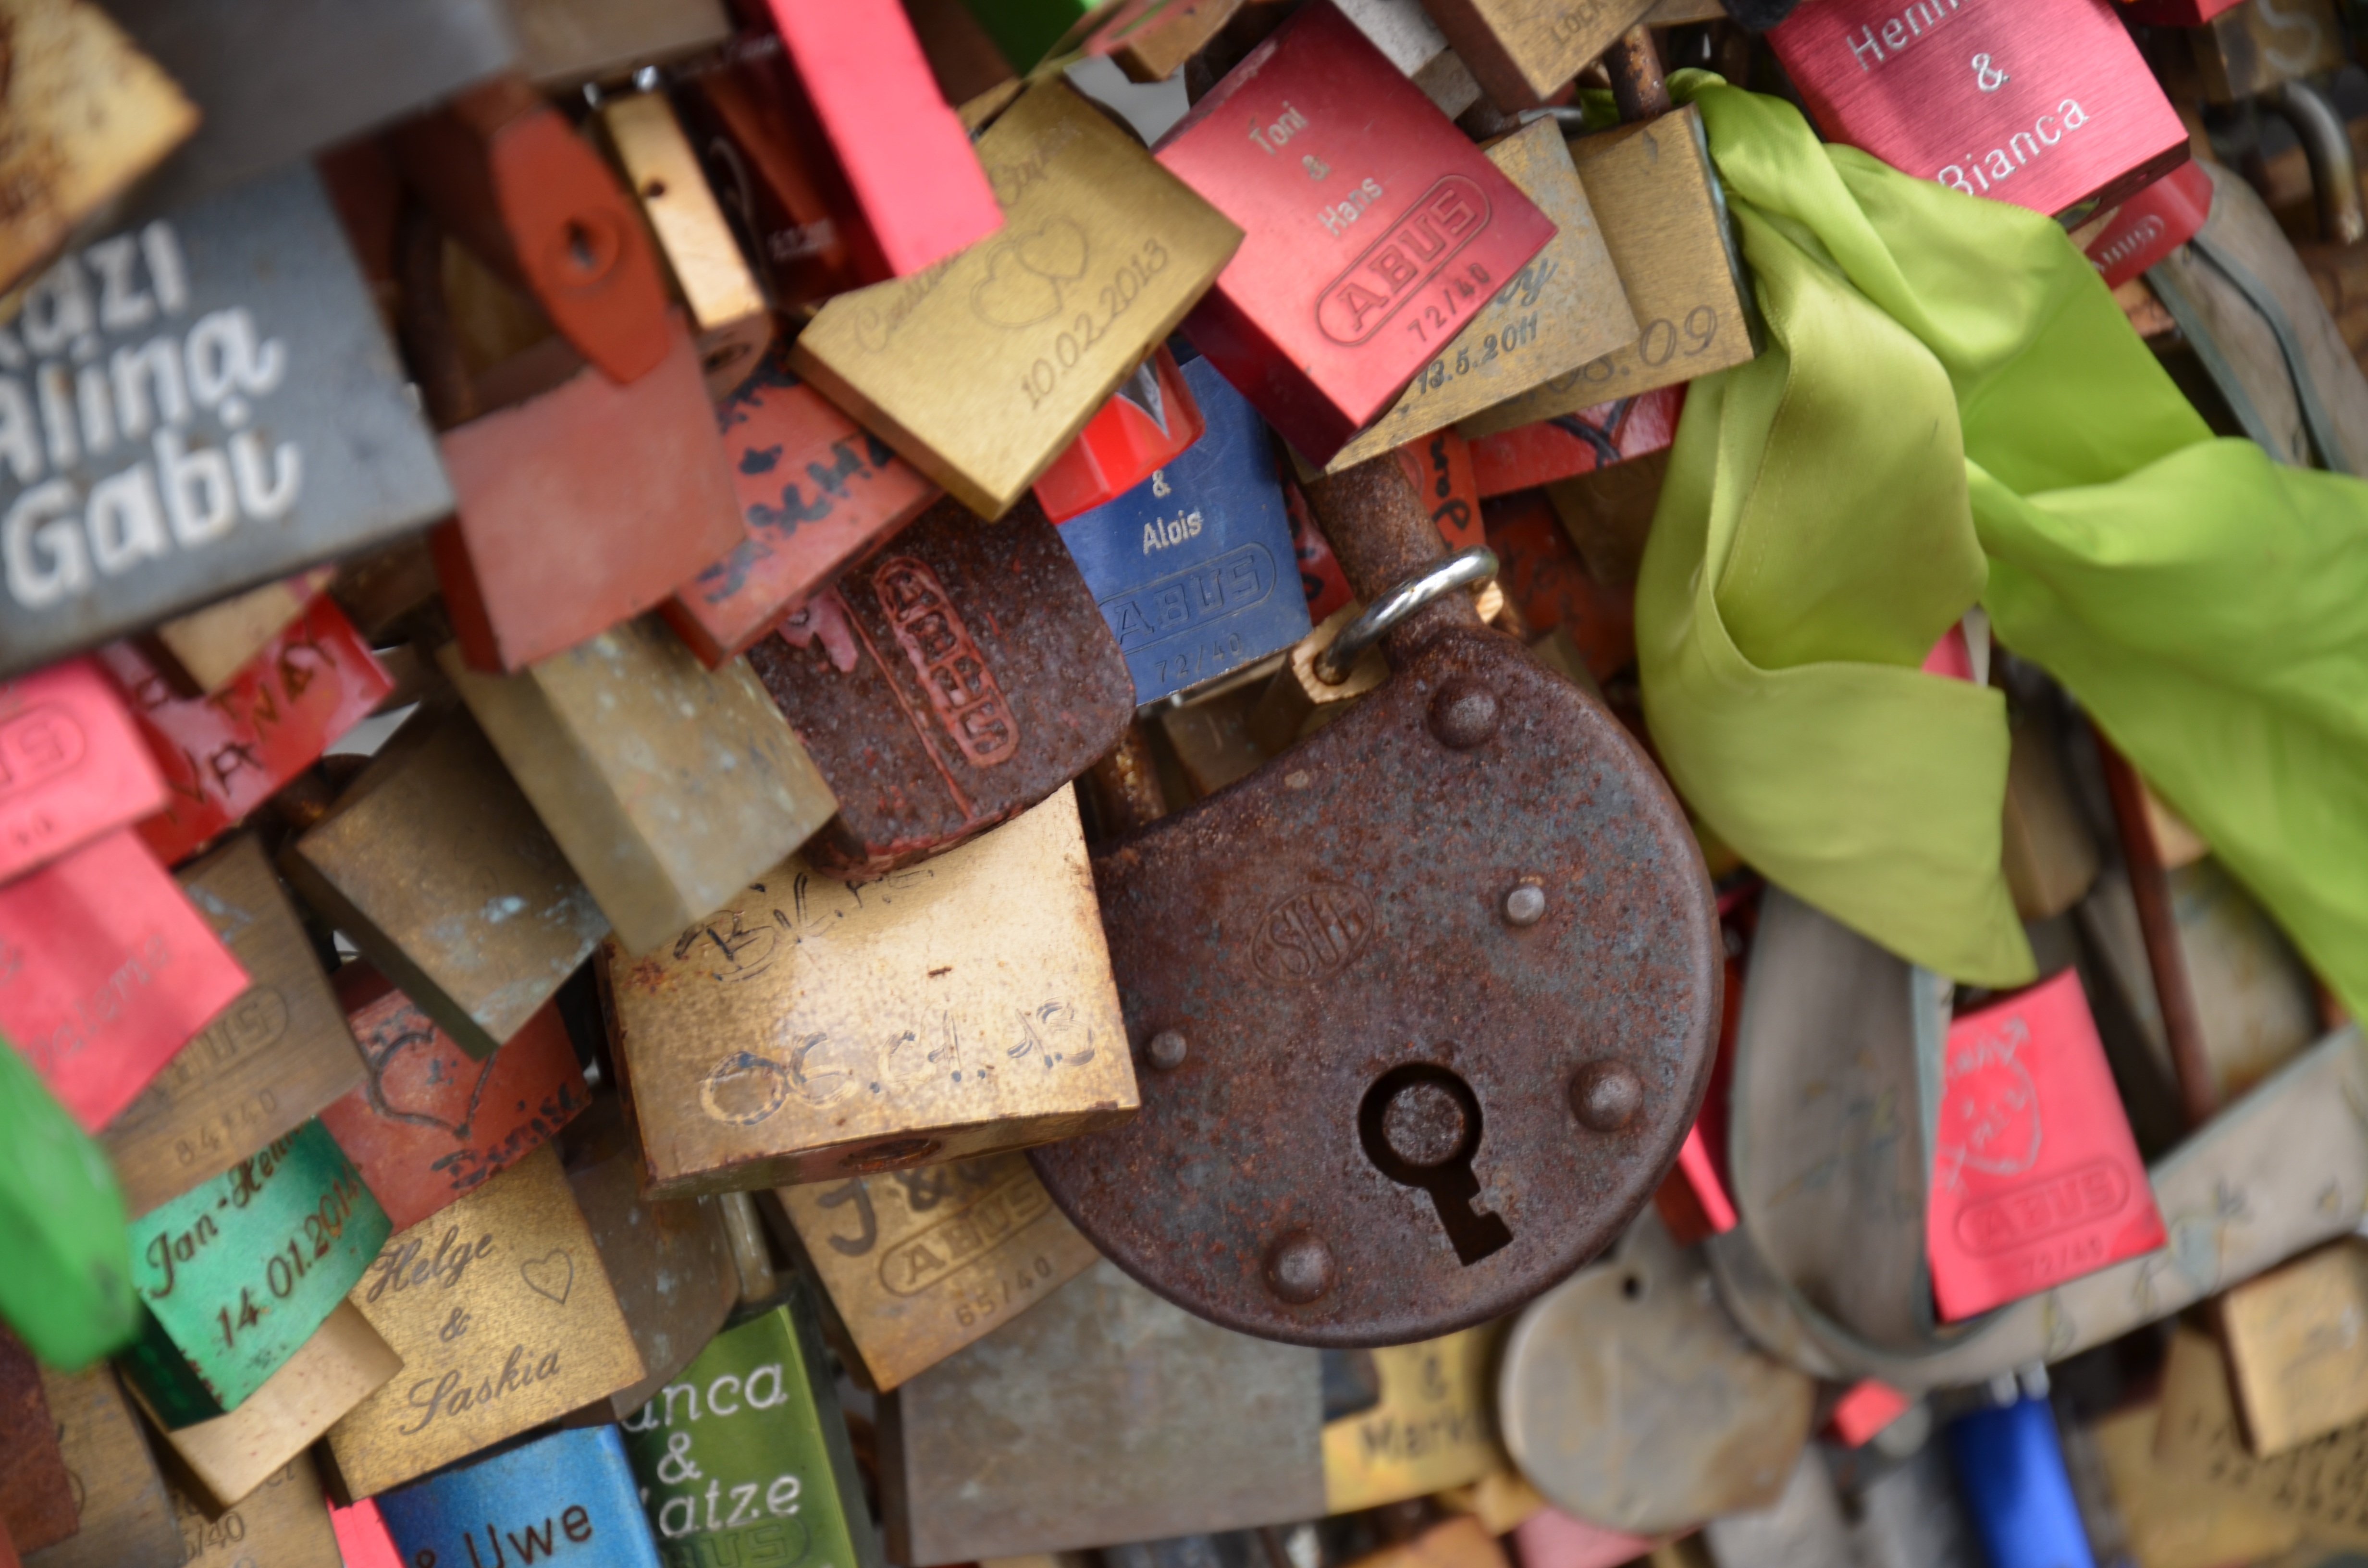
color, market, waste, germany, castles